NXT The Great American Bash (2021)

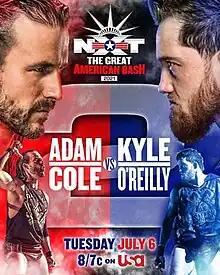
Promotional poster featuring Adam Cole and Kyle O'Reilly

The 2021 NXT The Great American Bash was the ninth Great American Bash professional wrestling event produced by WWE, and 23rd Great American Bash event overall. It was held exclusively for wrestlers from the promotion's NXT brand division. The event aired as a special episode of WWE's weekly television series "NXT", broadcast on the USA Network. Unlike the previous year, which aired as a two-part event, the 2021 event was a one-night event that took place on July 6, 2021, at the Capitol Wrestling Center, hosted at the WWE Performance Center in Orlando, Florida. This was the second Great American Bash to air as an annual television special of "NXT".